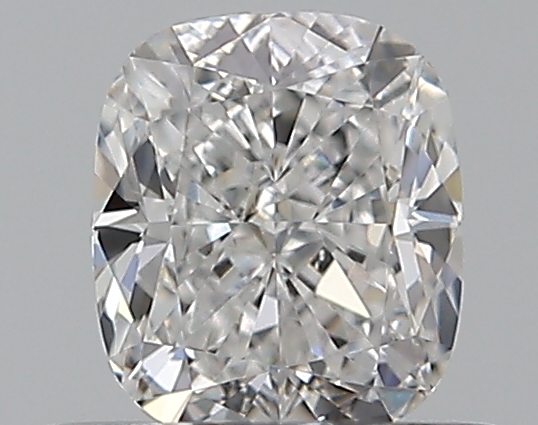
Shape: cushion
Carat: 0.5
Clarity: VVS2
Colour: E
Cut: EX
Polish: EX
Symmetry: VG
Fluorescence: N
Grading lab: GIA
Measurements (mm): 4.83 x 4.2 x 2.85